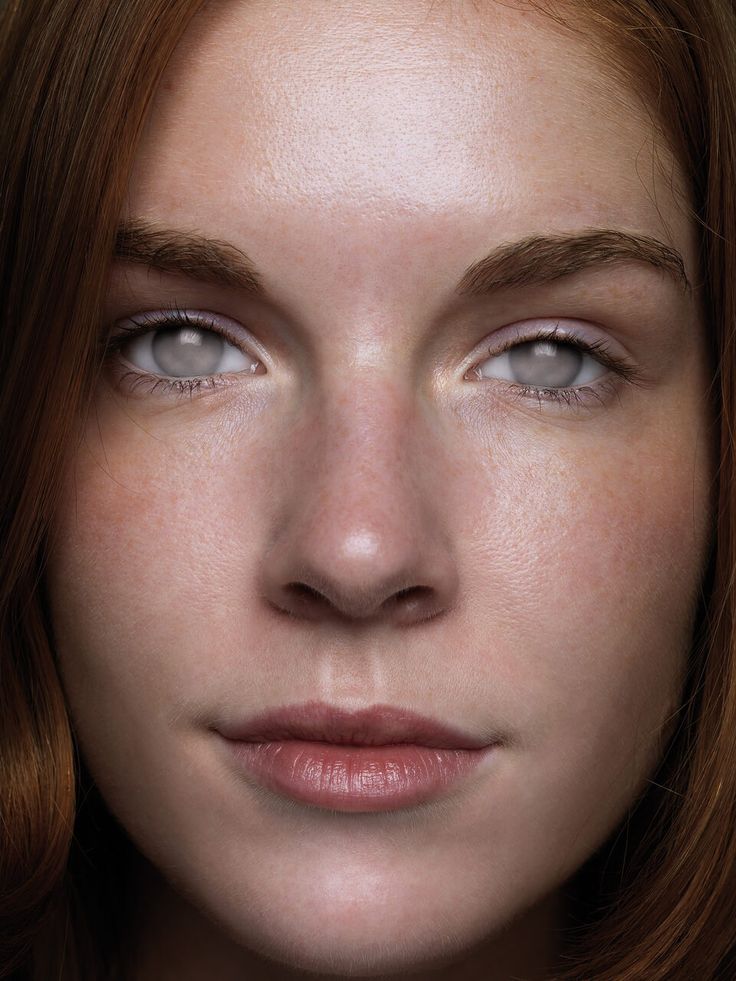
Label: Colored